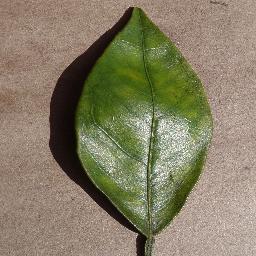
Label: Orange___Haunglongbing_(Citrus_greening)